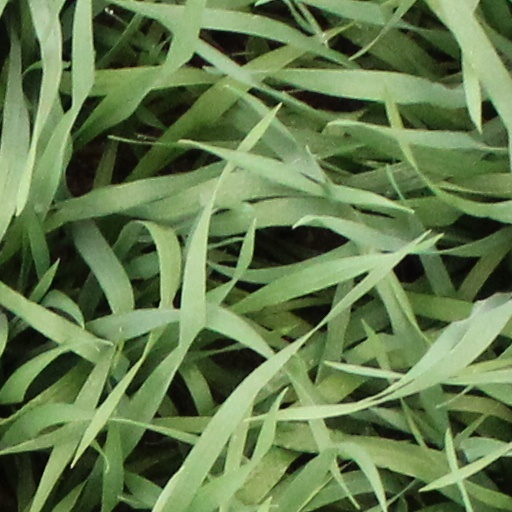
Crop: wheat